Ravishankar Raval

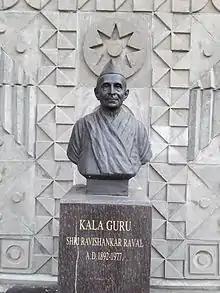
Bust of Ravishankar Raval at Ravishankar Raval Kala Bhavan, Ahmedabad

During his career, Raval received several awards and medals. He received Mayo Gold Medal at Sir J. J. School of Art in 1916. He was awarded Gold medal from the Bombay Art Society in 1917. He won second prize in art-in-industry Expo at Calcutta in 1923. He received Ranjitram Suvarna Chandrak (1930), the highest literary award in Gujarati literature for his art essays. He received Kalidas Prize in 1925. He received Nehru Award for his book on Russia in 1965. Later he was awarded Padma Shri, the fourth highest civilian award of India, in 1965.